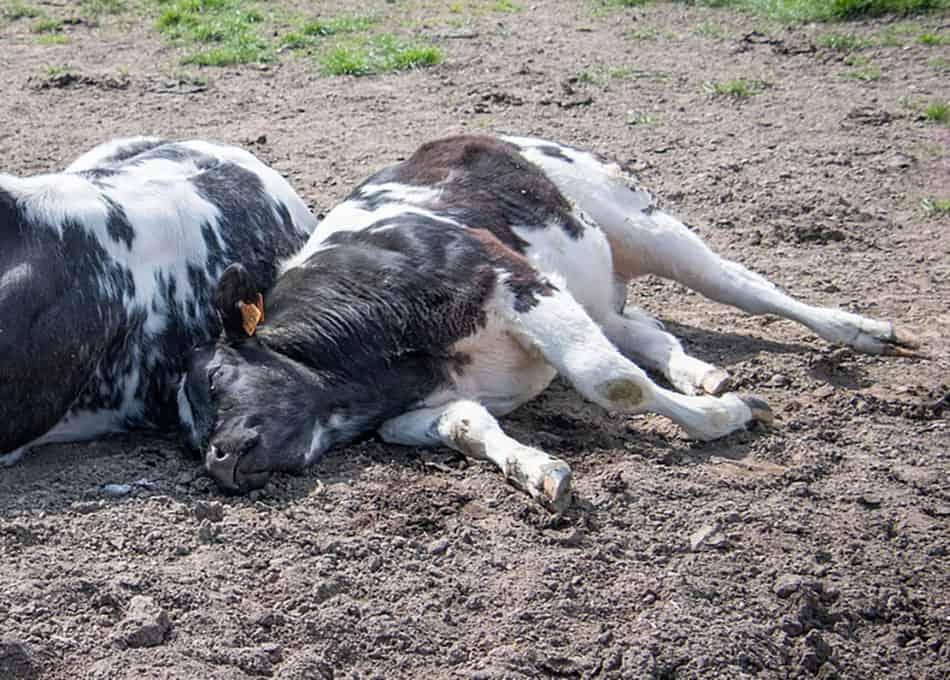
Ng'ombe wawili wamelala mchangani, ng'ombe hawa ni wa rangi nyeusi pamoja na nyeupe. Kuna mmoja ambaye ana plastiki sikioni mwake zilizoandikwa tarakimu fulani. Nyuma yao kunaonekana nyasi kidogo za kijani kibichi.